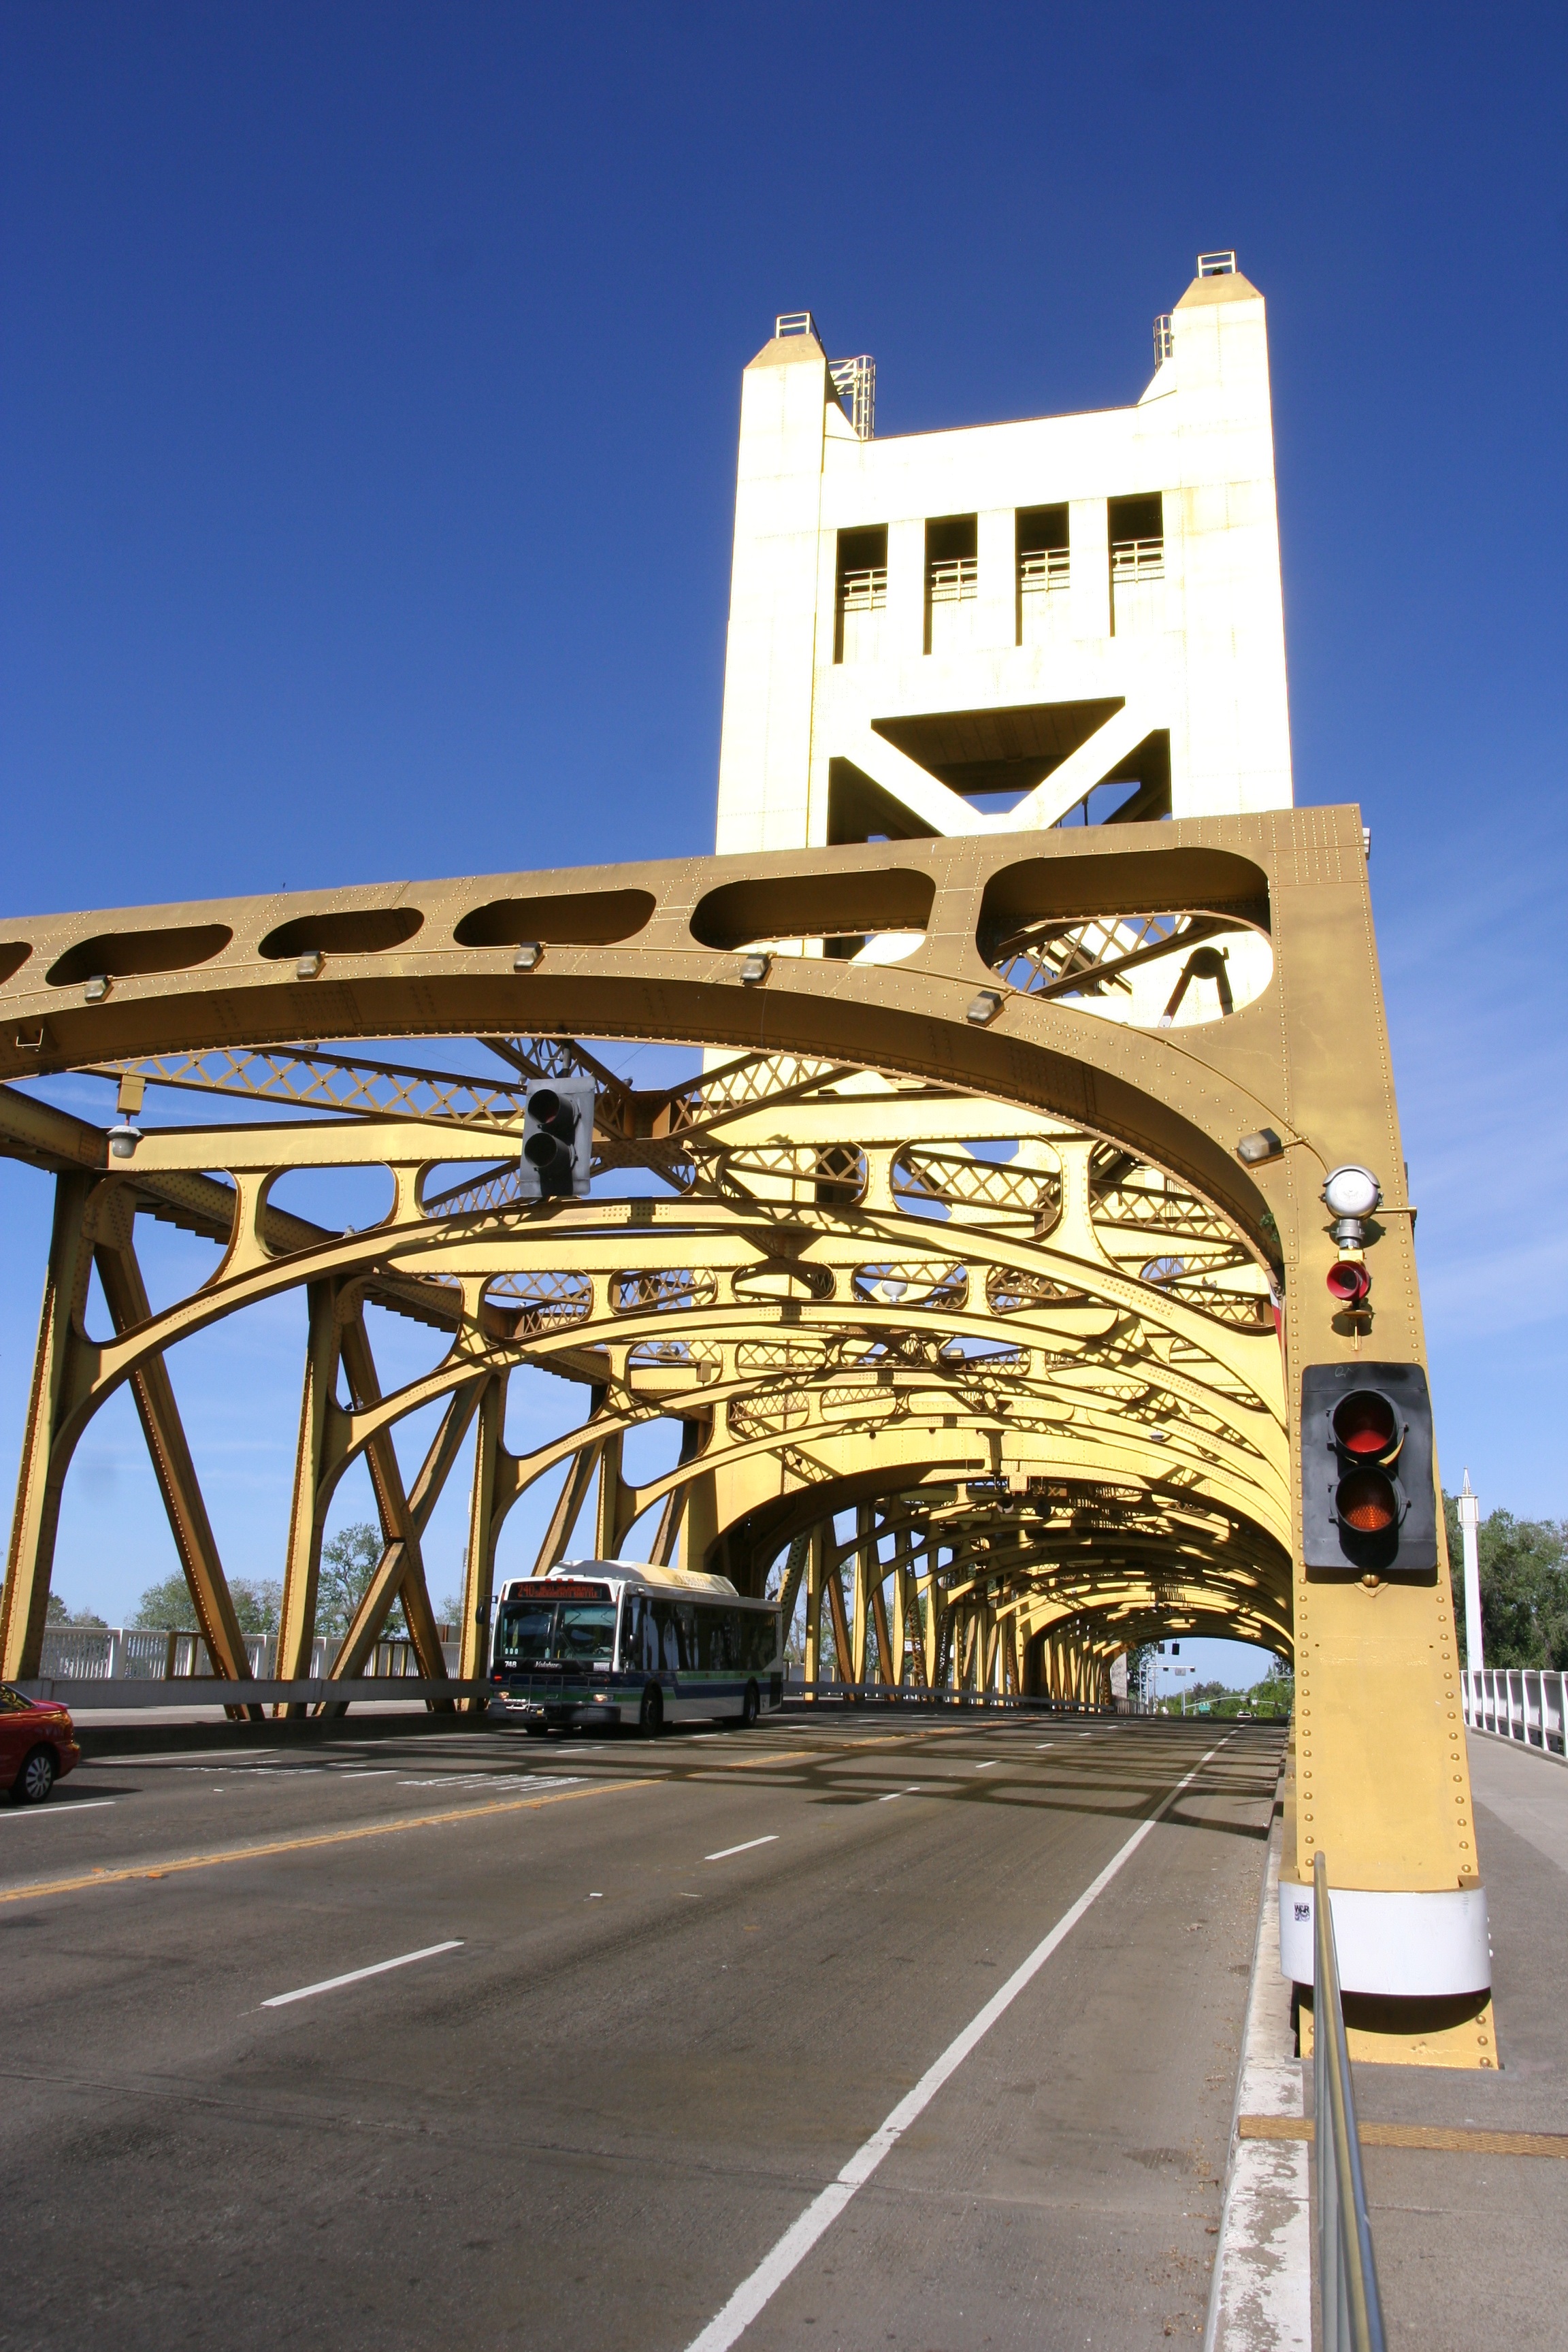
architecture, bridge, river, transport, vehicle, landmark, california, public transport, sacramento